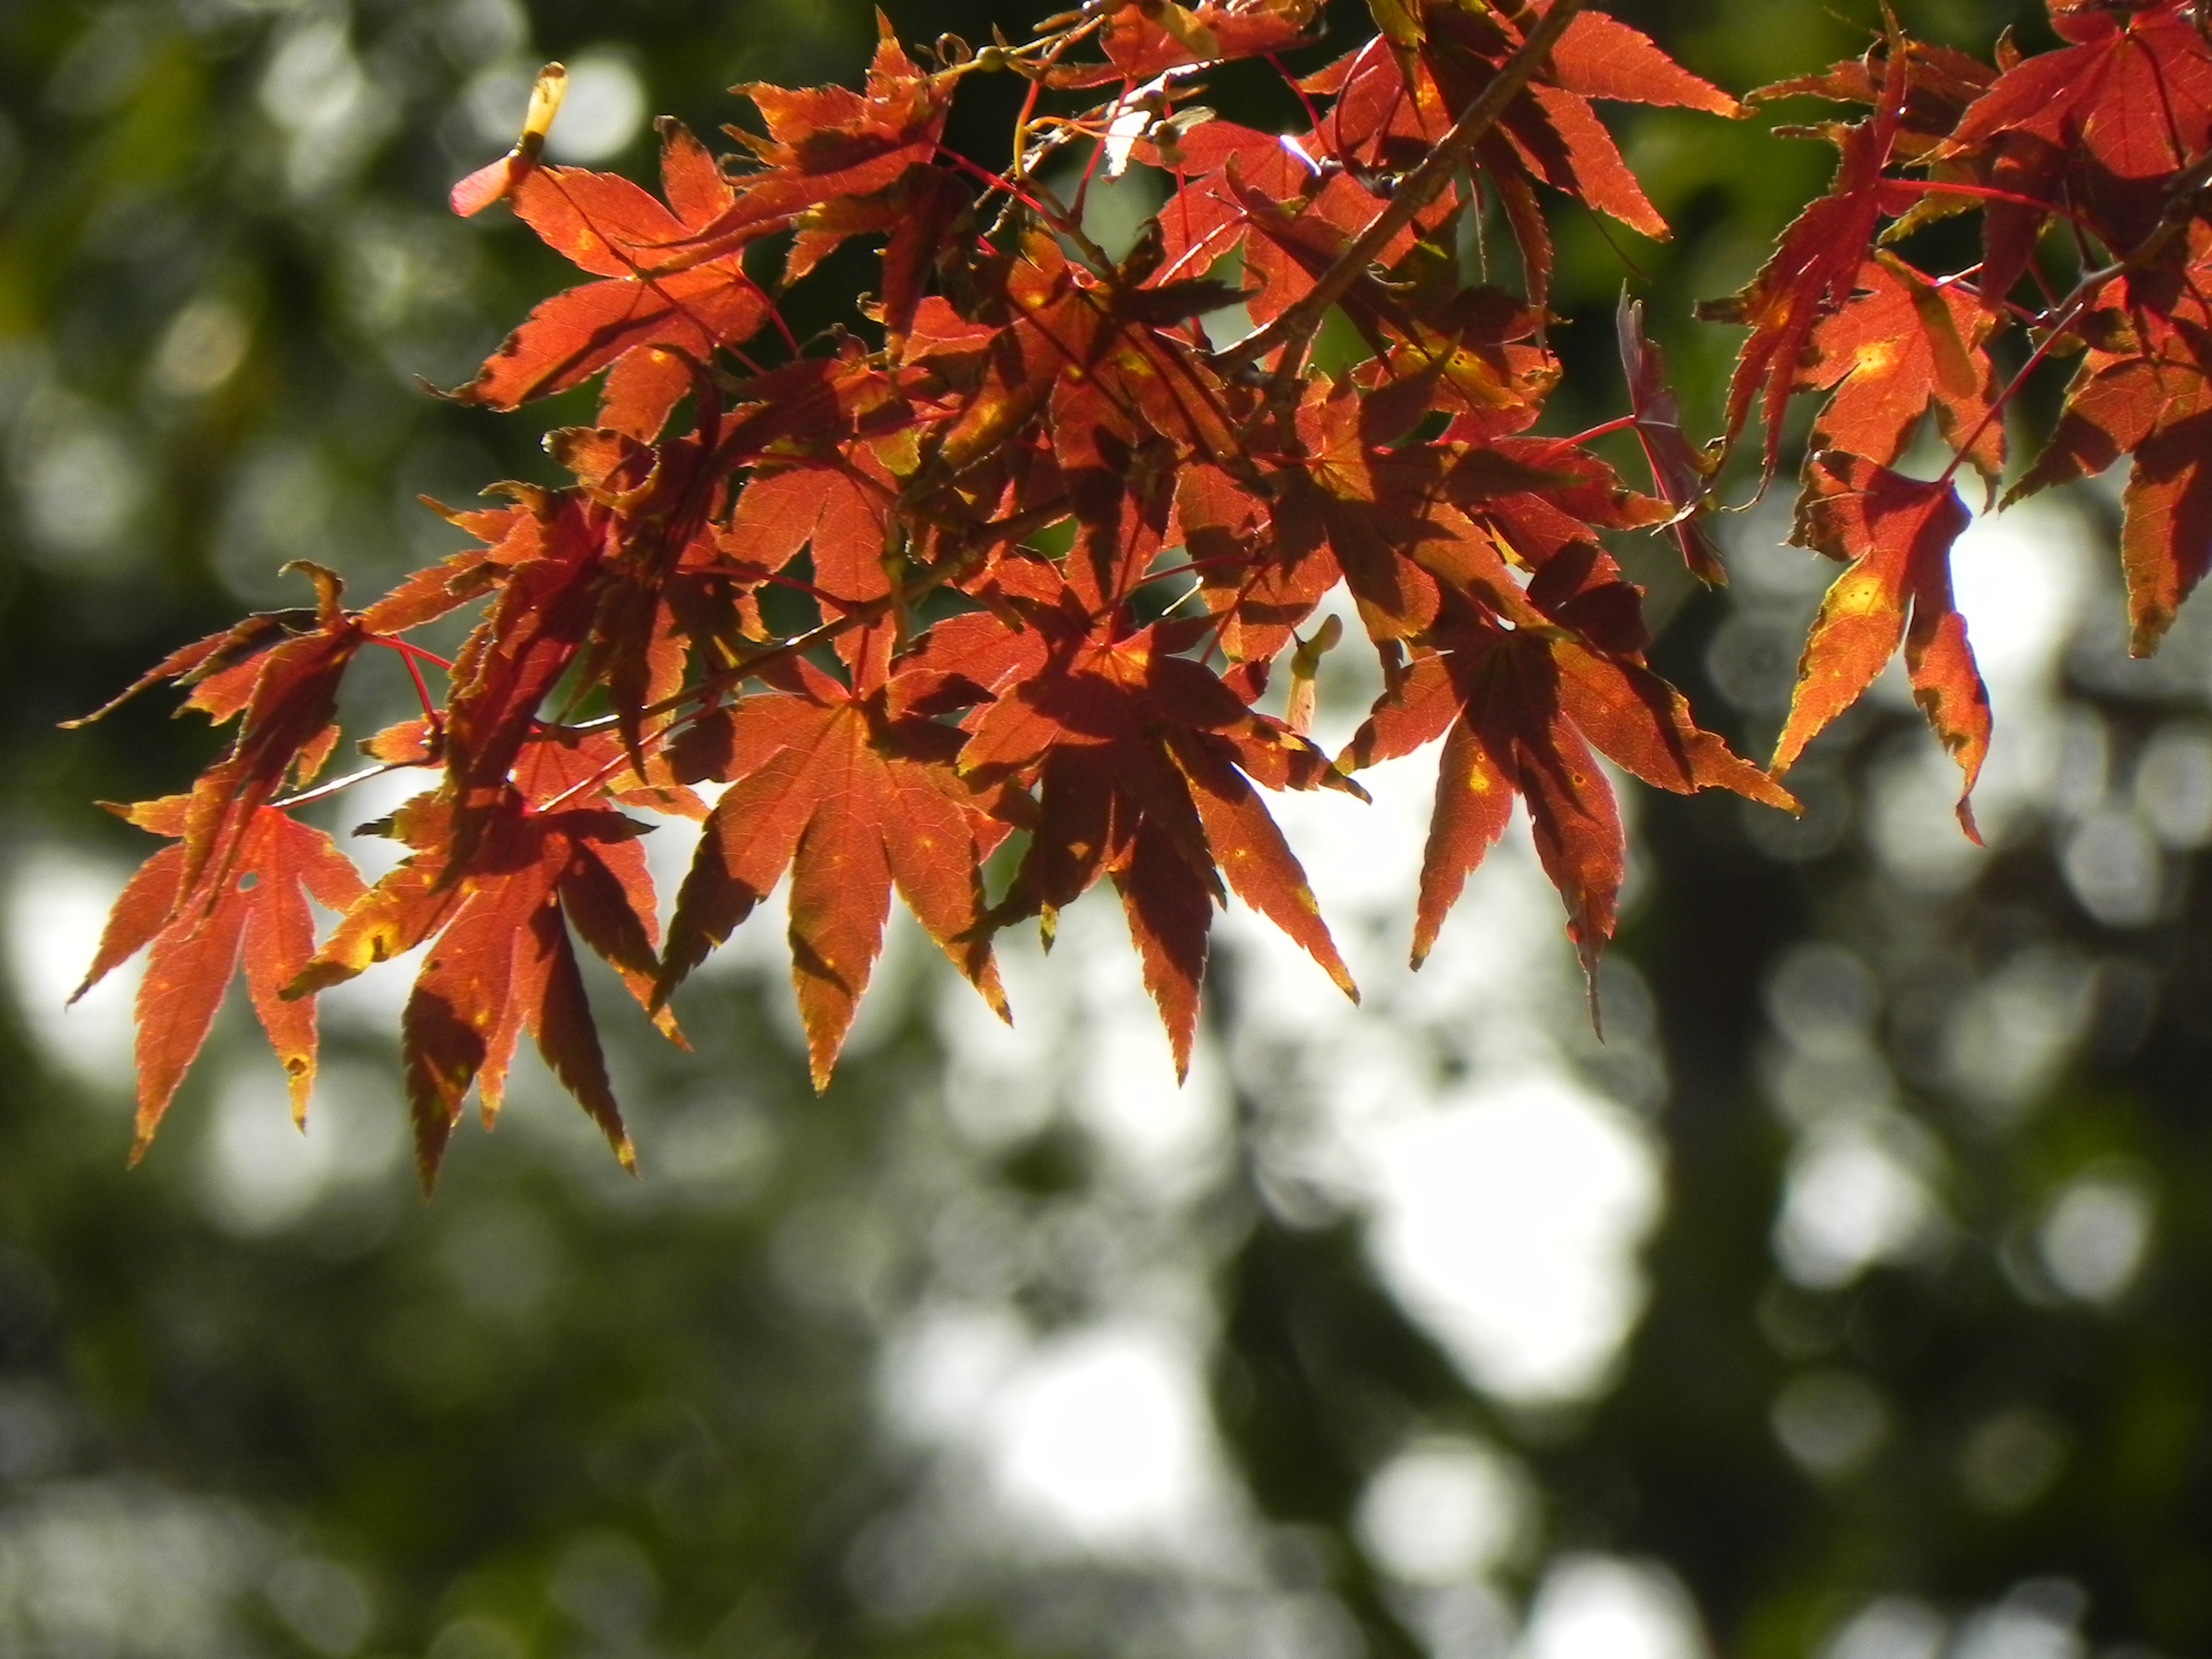
tree, nature, branch, plant, leaf, flower, autumn, botany, flora, season, maple tree, maple leaf, shrub, deciduous, autumn leaves, the leaves, flowering plant, woody plant, land plant